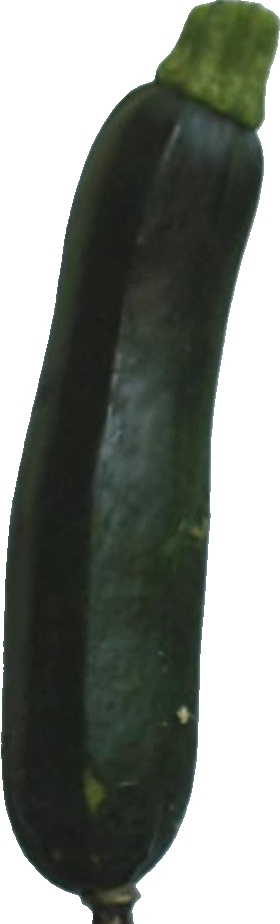
Label: zucchini_dark_1